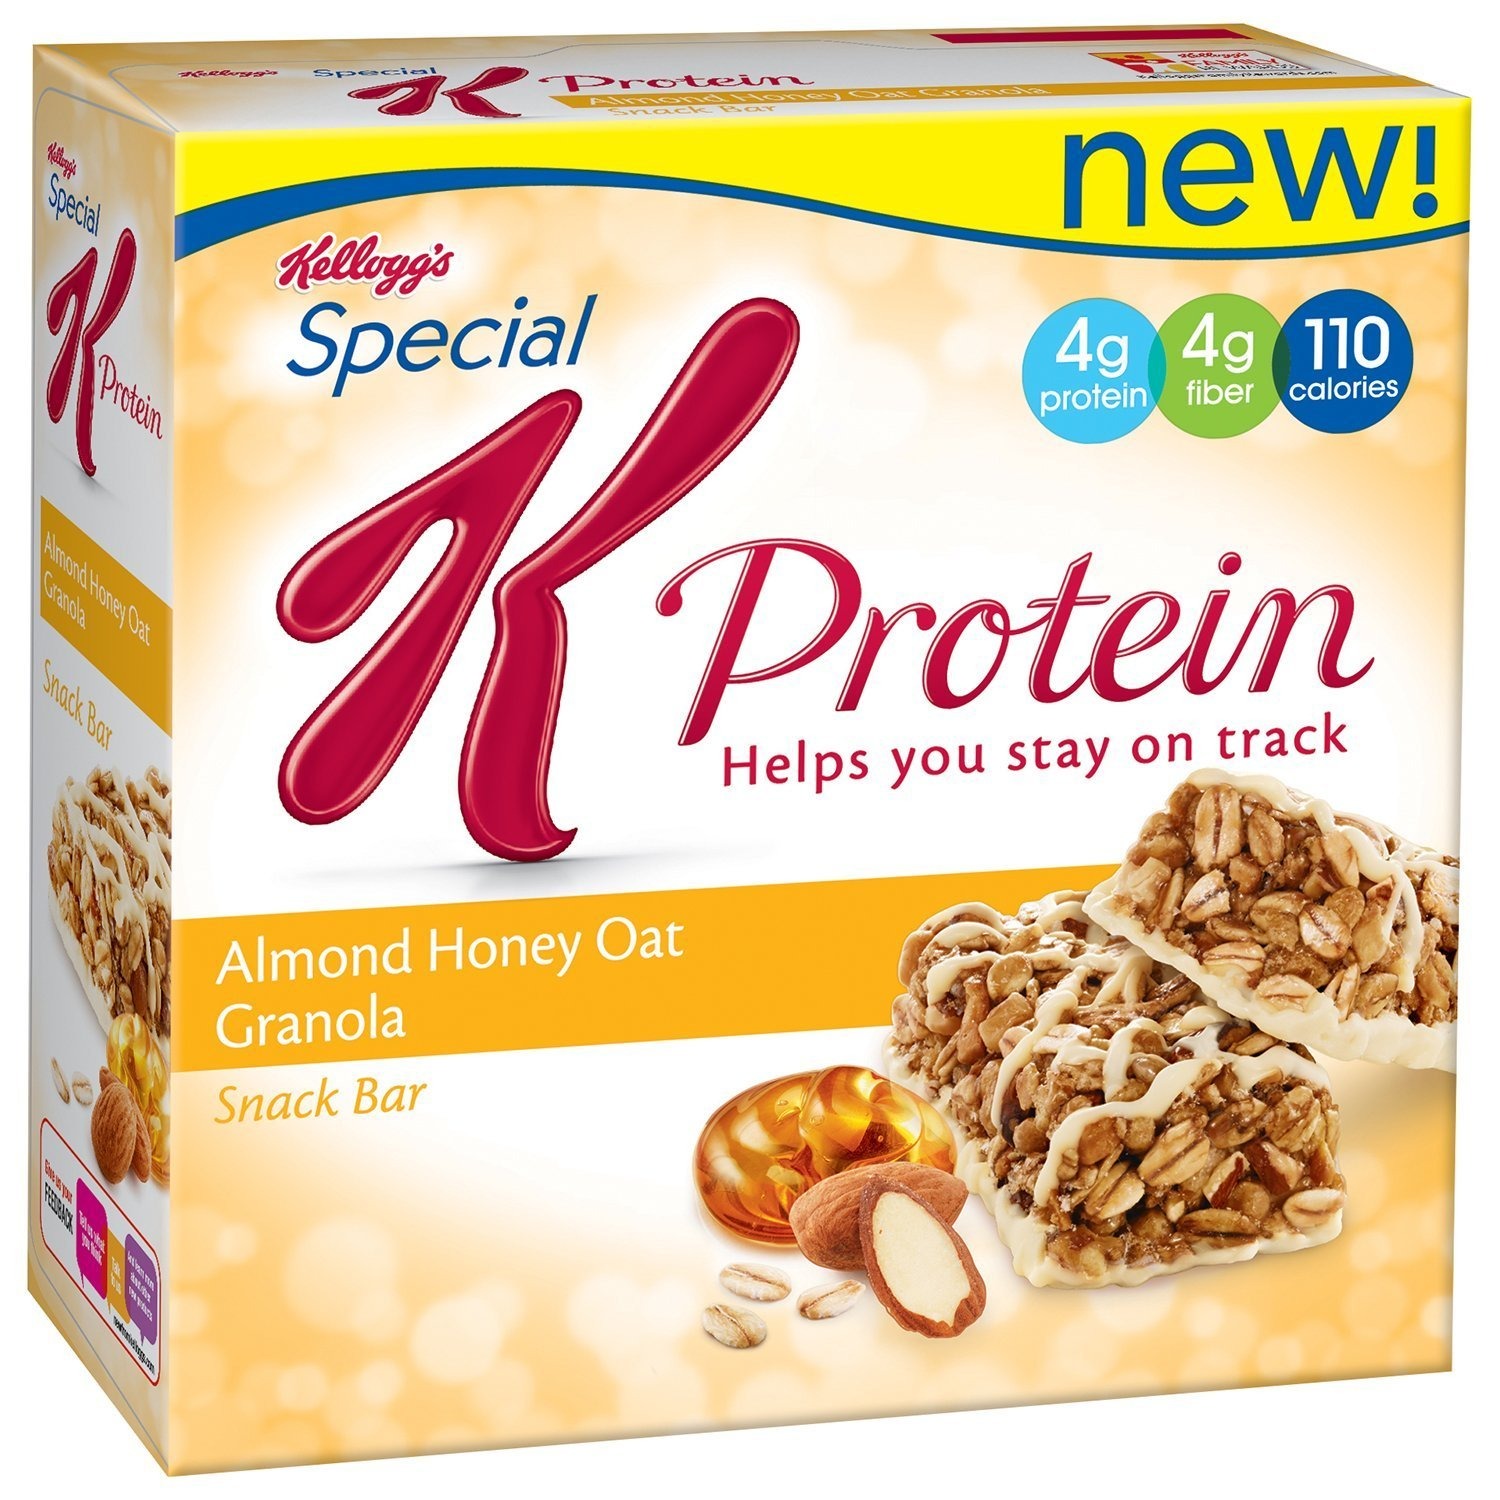
Item Name: Kellogg's, Special K, Pastry Crisps, Strawberry, 4.4oz Box (Pack of 4)
Value: 17.6
Unit: ounce

Price: 3.98